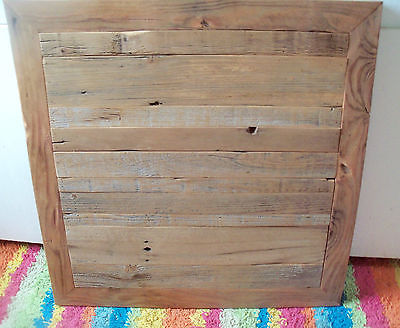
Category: table